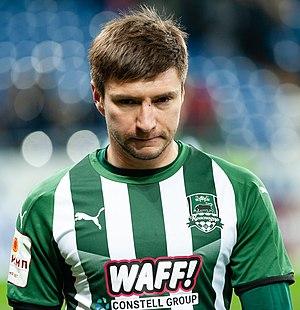
Dmitri Valerievitch Stotski est un footballeur international russe né le 1ᵉʳ décembre 1989 à Kaliningrad. Il évolue au poste de défenseur ou de milieu de terrain au FK Krasnodar.